Buona

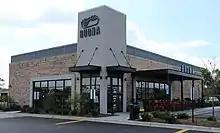
St. Charles location of Buona. Image taken in 2015.

Buona Βeef specializes in Italian beef, but it also serves other meals including Chicago-style hot dogs, pizzas, burgers, salads, soups, paninis, desserts, and specialty beer and wine. Along with its restaurant services, the company has facilities able to provide event catering services.